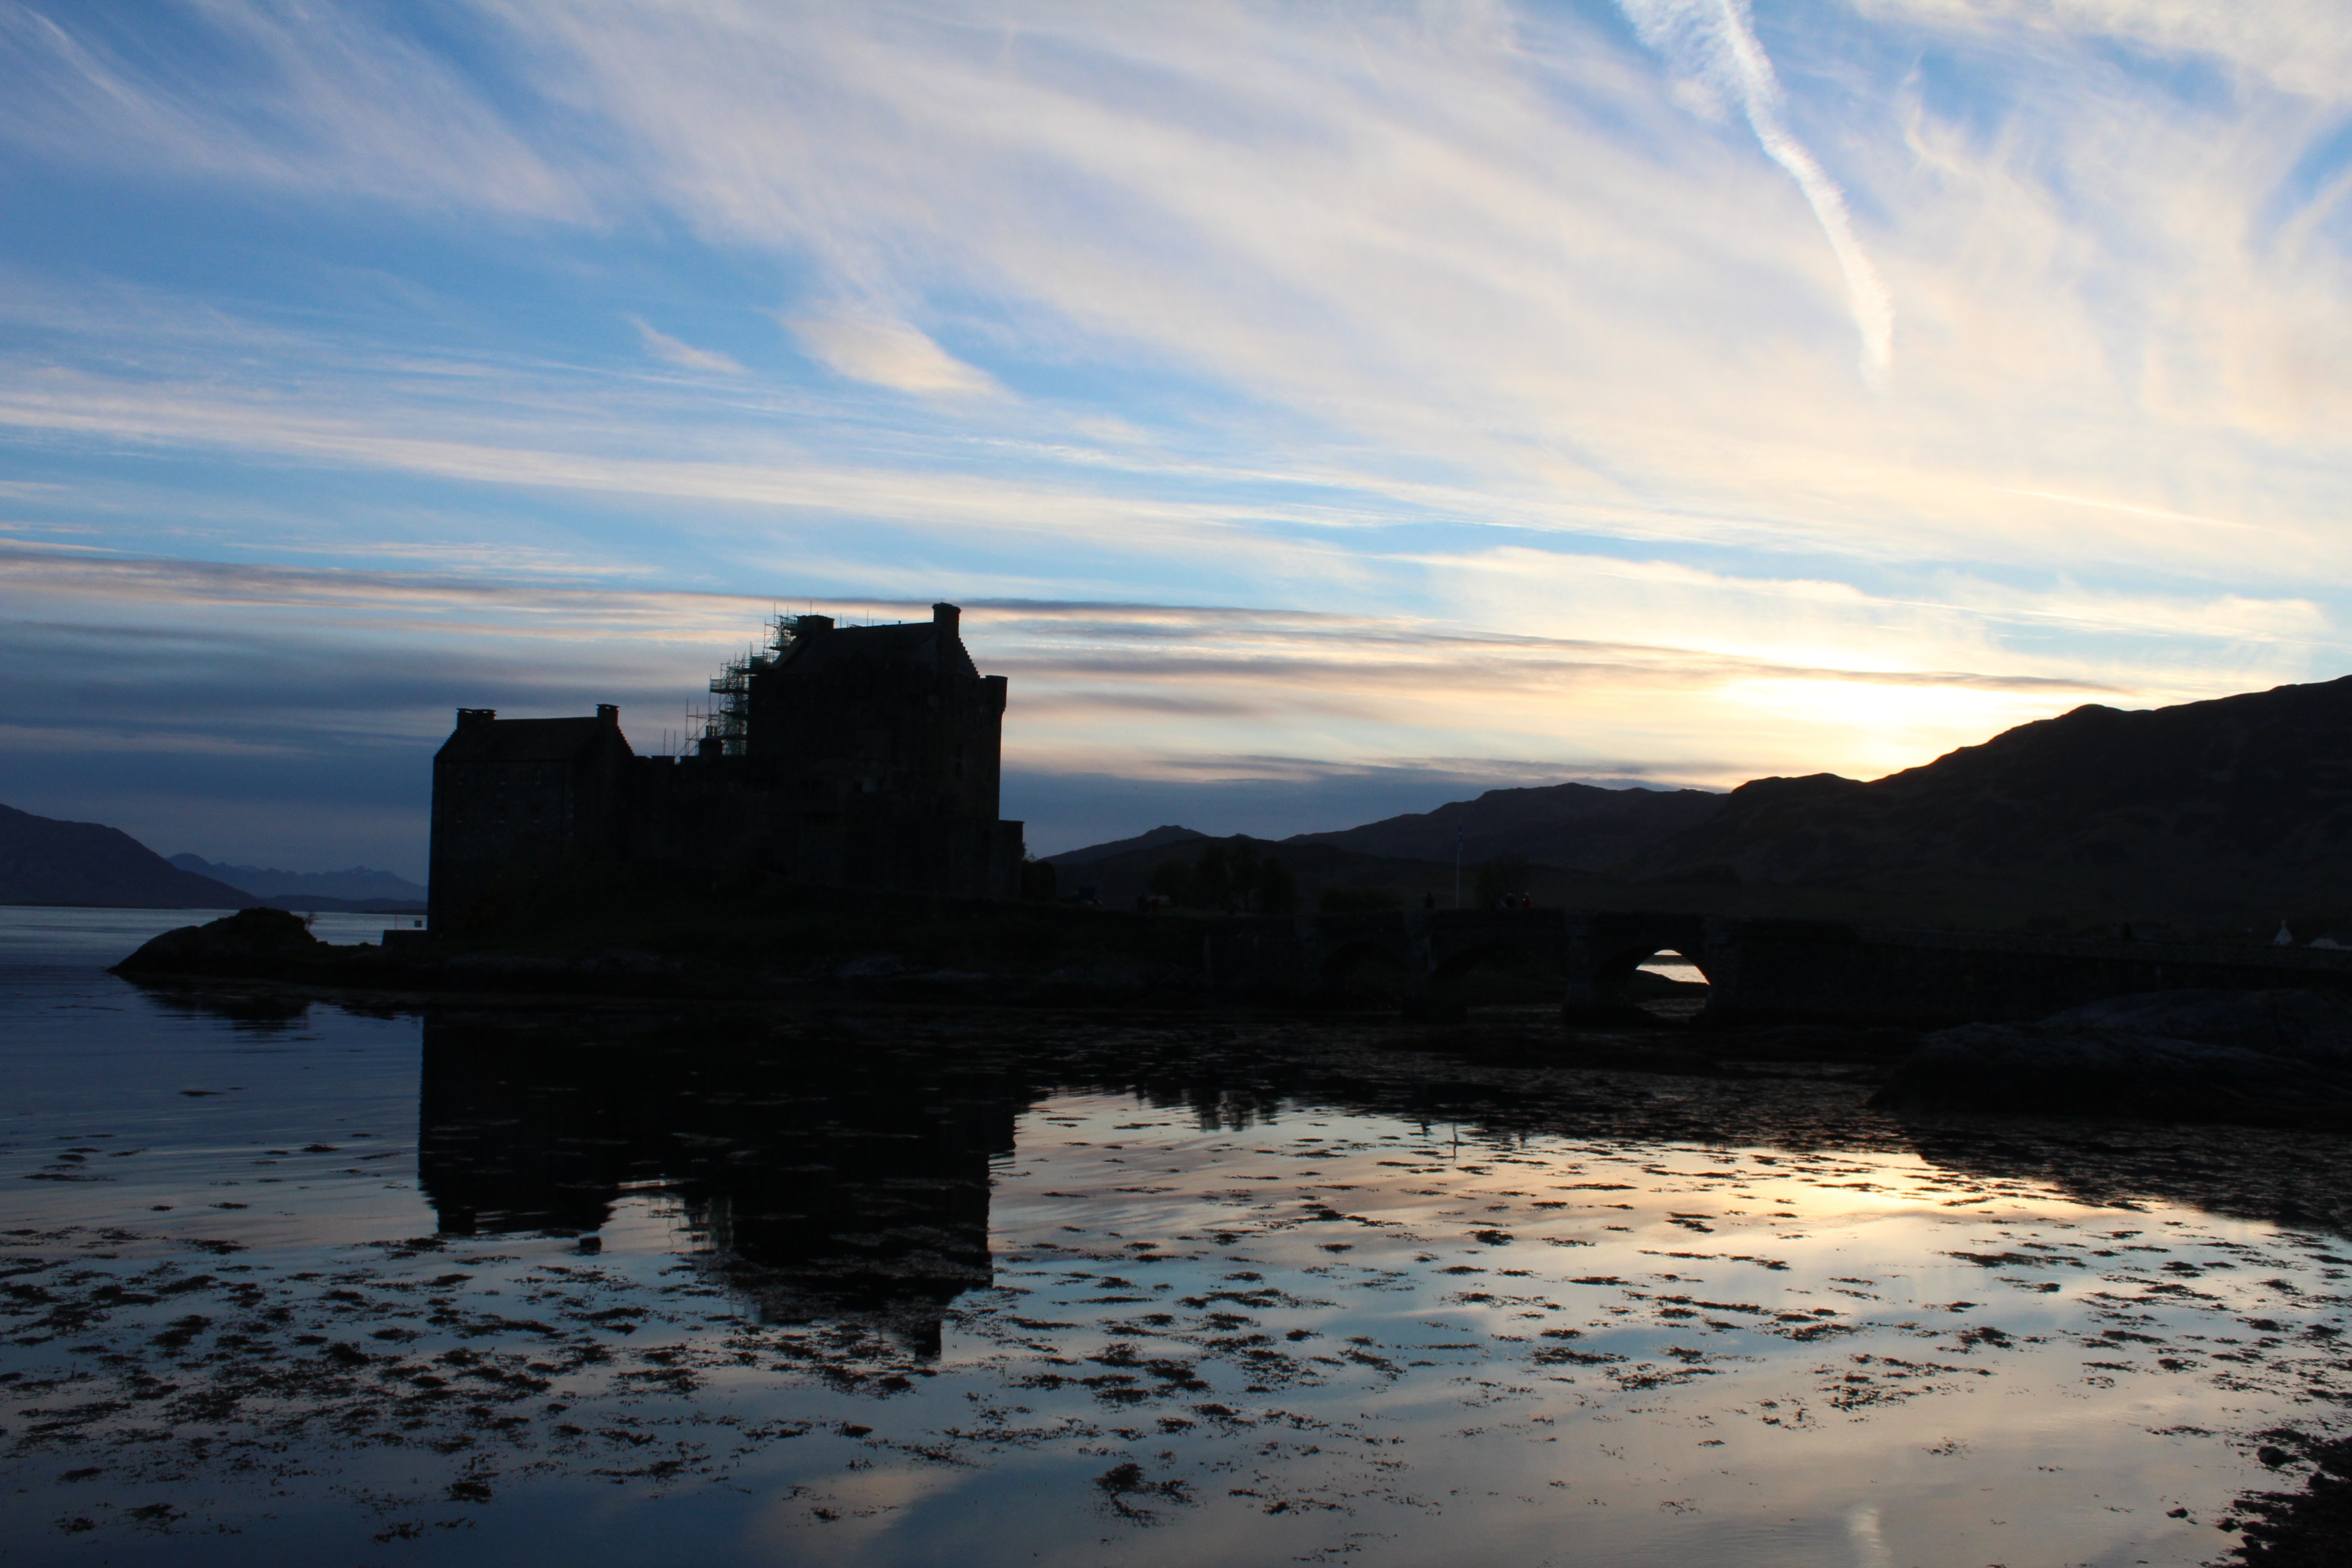
landscape, sea, coast, water, rock, ocean, horizon, mountain, snow, cloud, sky, sunrise, sunset, sunlight, morning, shore, wave, lake, dawn, river, dusk, evening, reflection, bay, body of water, loch